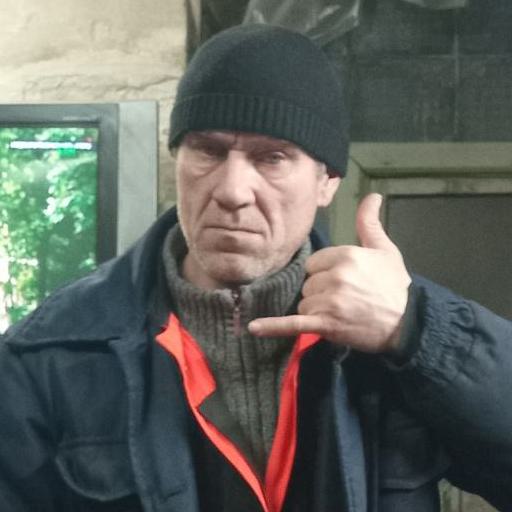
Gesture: call